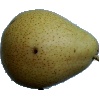
Label: pear_forelle